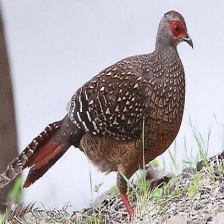
Species: SWINHOES PHEASANT
Scientific name: LOPHURA SWINHOII